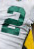
Number: 2